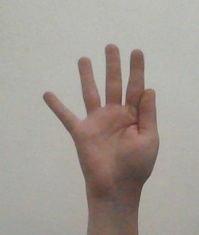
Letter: sheen